Lacul Auster

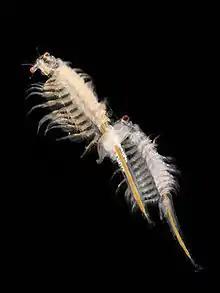
Artemia salina, the inhabitants of the lake

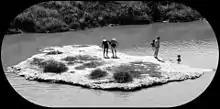
Closer look at the island

In Romanian, the word "auster" means austere. The lake is nicknamed "Lacul cu insula" (lit. "the Lake with the Island") because of its island, which makes it unique among the salt mine's lakes. Previously, the lake had the nickname "Lacul Roșu" (the Red Lake) due to its reddish color.